Anal plug

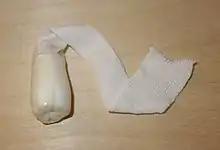
Anal plug.

An anal plug (anal tampon or anal insert) is a medical device that is often used to treat fecal incontinence, the accidental passing of bowel moments, by physically blocking involuntary loss of fecal material. Fecal material such as feces are solid remains of food that does not get digested in the small intestines; rather, it is broken down by bacteria in the large intestine. Anal plugs vary in design and composition, but they are typically single-use, intra-anal, disposable devices made out of soft materials to contain fecal material and prevent it from leaking out of the rectum. The idea of an anal insert for fecal incontinence was first evaluated in a study of 10 participants with three different designs of anal inserts.